Carmen Sandiego (character)

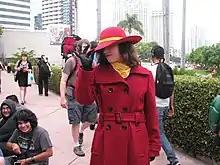
A cosplayer portraying the Carmen Sandiego character.

The character has had mostly positive reception. "St. Cloud Times" described her as "glamorous", "shifty", "smart", and "great fun to chase". Heather Alexandra of "Kotaku" described her as "mysterious", "clever", "dashing", a "mastermind", "cunning", "sly", "sneaky", "smart", and fashionable, summing her up as the "perfect childhood villain". Brittany Vincent of "SyFy Wire" stated that what drew her most to Sandiego was her "grandiose attitude and infallible confidence". Robert Workman of "GameDaily" elected Sandiego as the 21st most "evil mastermind" in video games of all time, and the website also included her among "the smartest video game babes". In 2011, "Complex" ranked her as third on the list of "most diabolical video game she-villains", and in 2012, they ranked her as the 27th coolest video game villain of all time as well as the tenth on their "The Most Evil Women In Video Games" list. In 2013, they placed Sandiego eleventh in a list of "12 Old School Video Game Characters Who Were Style Icons". Hugh Sterbakov of "GamePro" also included the character on its list of "The 47 Most Diabolical Video-Game Villains of All Time", placing her 44th. She was included in "GameSpot"s 2010 "All Time Greatest Video Game Villain" contest and lost to Sweet Tooth in "Round 1b". The same site included her in their "The Ten Best Female Characters". "IGN" placed Carmen Sandiego 62nd on their 2010 list of "The Top 100 Videogame Villains", saying she "is one tricky end boss". In 2012, "GamesRadar+" included her on their "Mediocre Game Babes" article and in 2013 they ranked her as the 71st best villain in their "Top 100" list.